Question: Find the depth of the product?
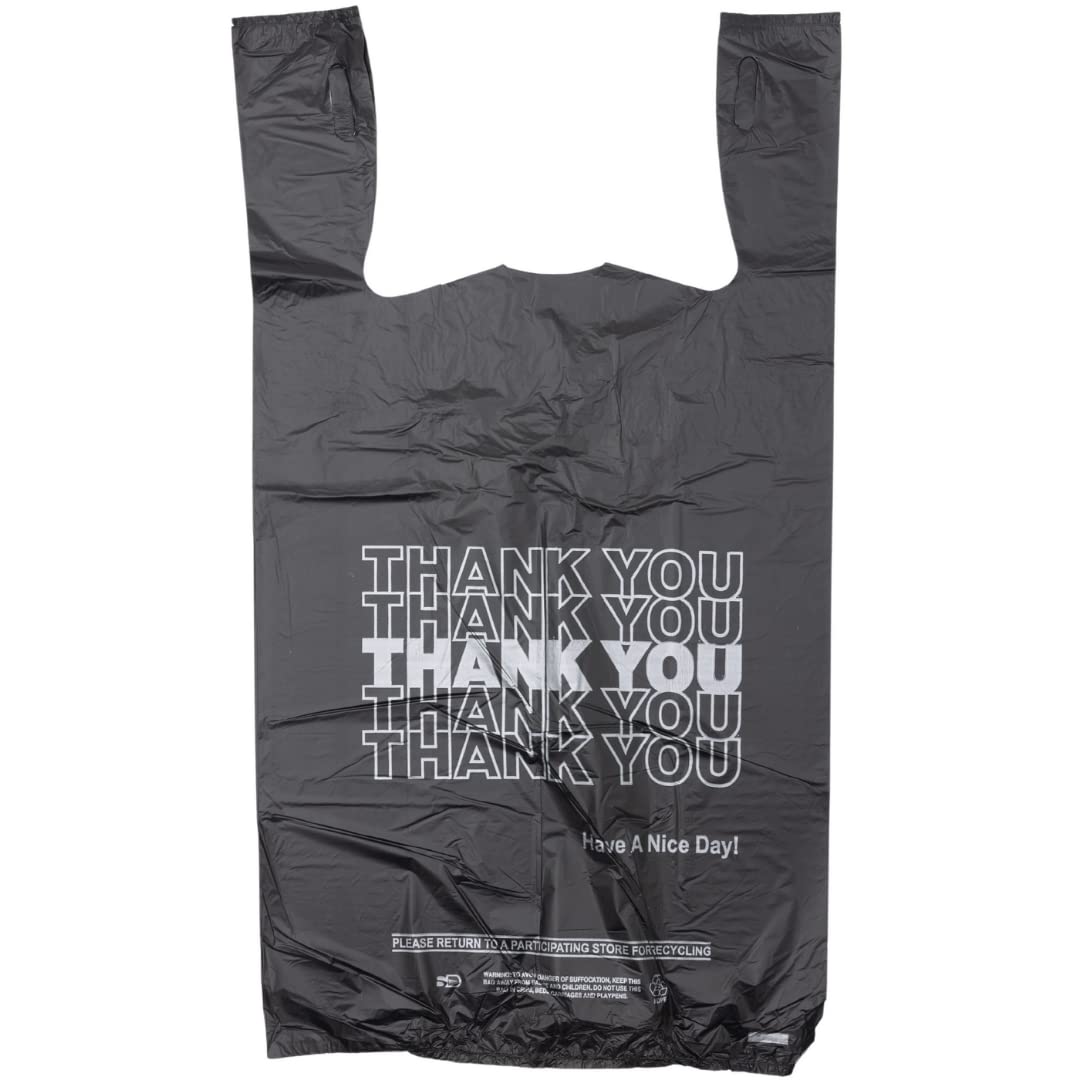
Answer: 12.0 centimetre